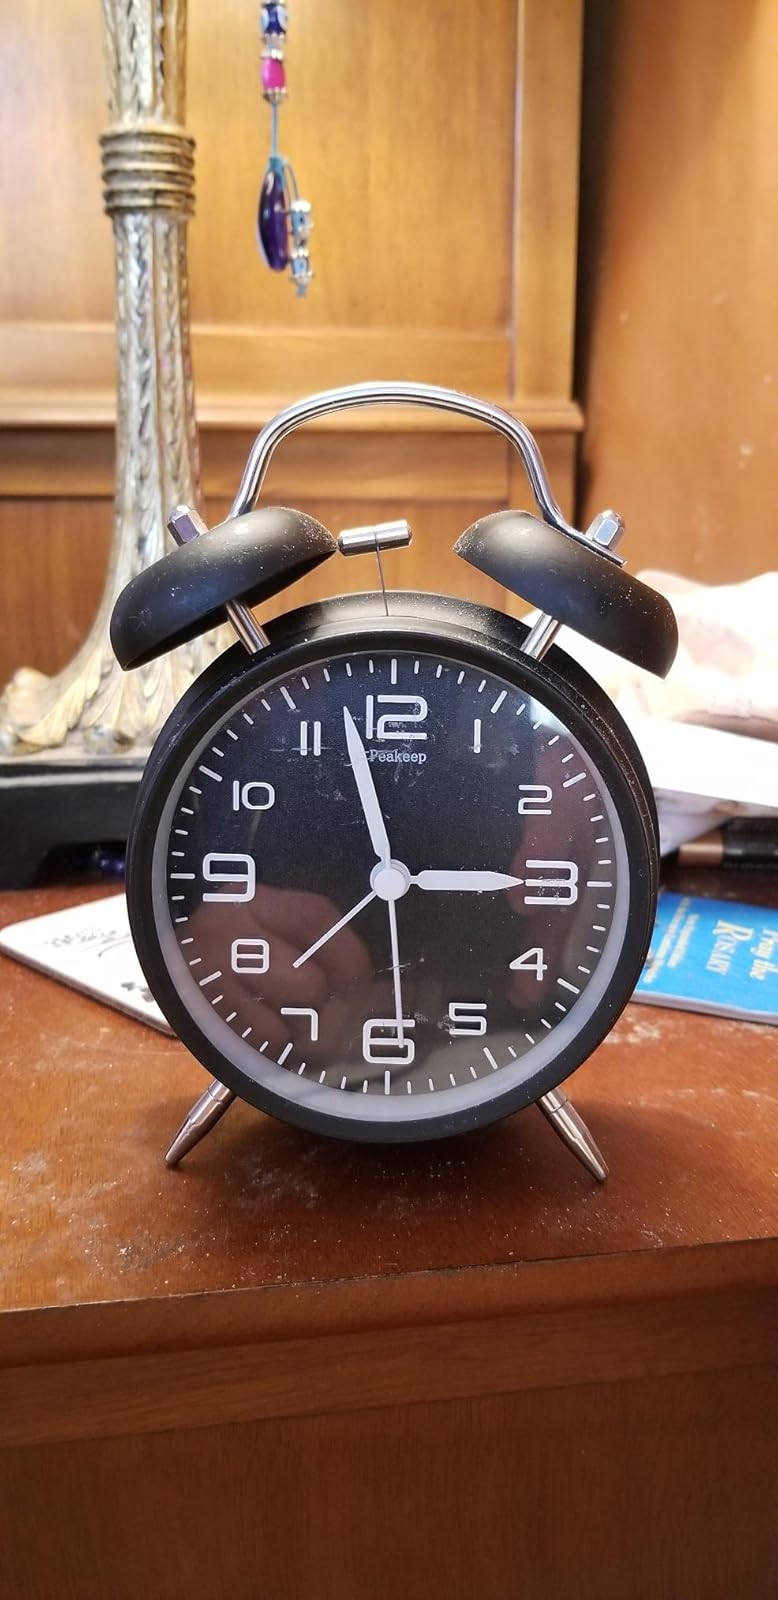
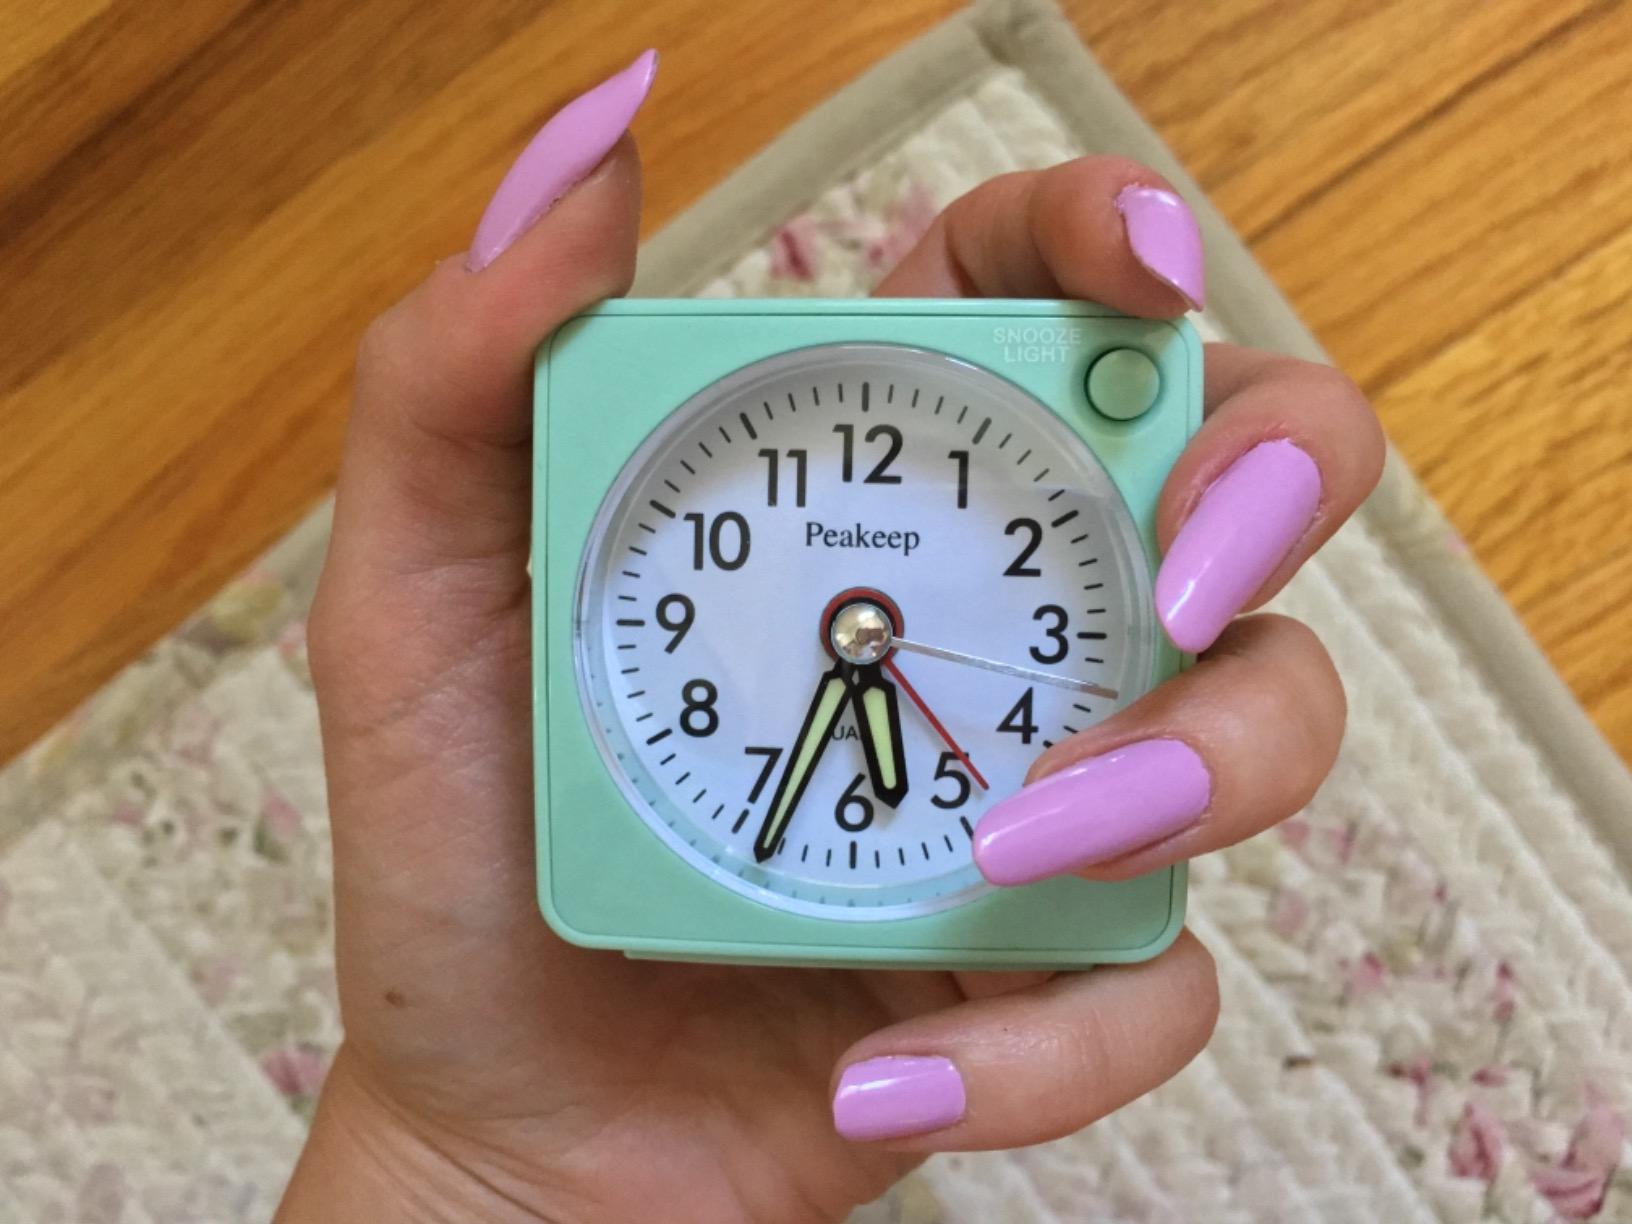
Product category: clock
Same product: no